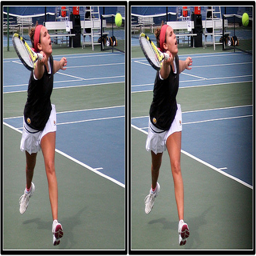
A woman swinging a tennis racket at a ball.
The dual image shows a woman stretching to hit a tennis ball.
A tennis player runs to reach the ball.
Two different frame of a woman with a racquet.
girl running on court to hit a tennis ball